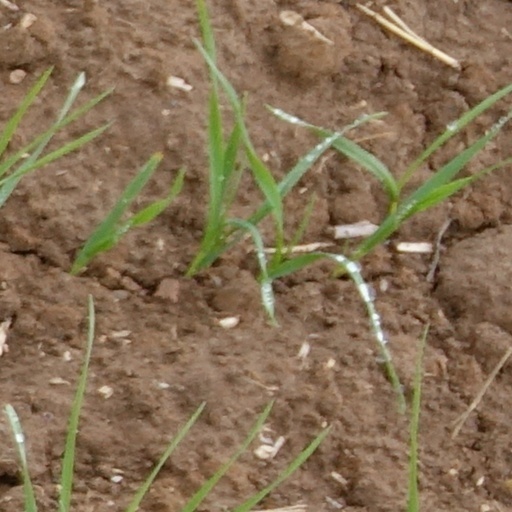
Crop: wheat